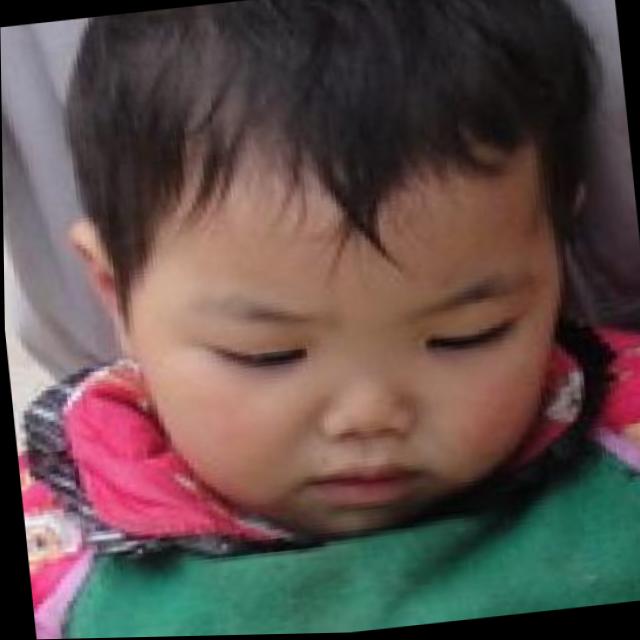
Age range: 0-12